Leimbach Park

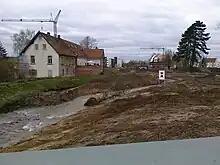
Park during construction, showing diversion of the River Leimbach around the old mill, viewed from "In den Weinäckern" bridge.

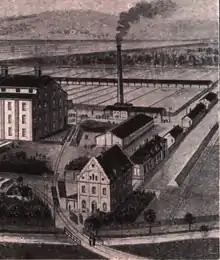
Administration building (""), bridge over River Leimbach and park area "(bottom-right)" c.1925

The Leimbach Park ( or ') is a linear park and 100-year flood prevention scheme opened in October 2016 in Wiesloch, Germany. It is part of a larger ecological enhancement of the River Leimbach. The park follows the River Leimbach downstream from Wiesloch to a larger area just north of Wiesloch-Walldorf station, part of the former ' brickworks.